Pleistocene Park

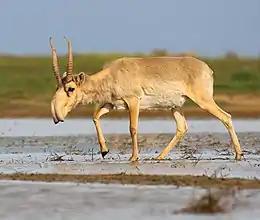
Saigas are extinct in Europe and are a near threatened species.

It has been proposed that the introduction of a variety of large herbivores will recreate their ancient ecological niches in Siberia and regenerate the Pleistocene terrain with its different ecological habitats such as taiga, tundra, steppe and alpine terrain.